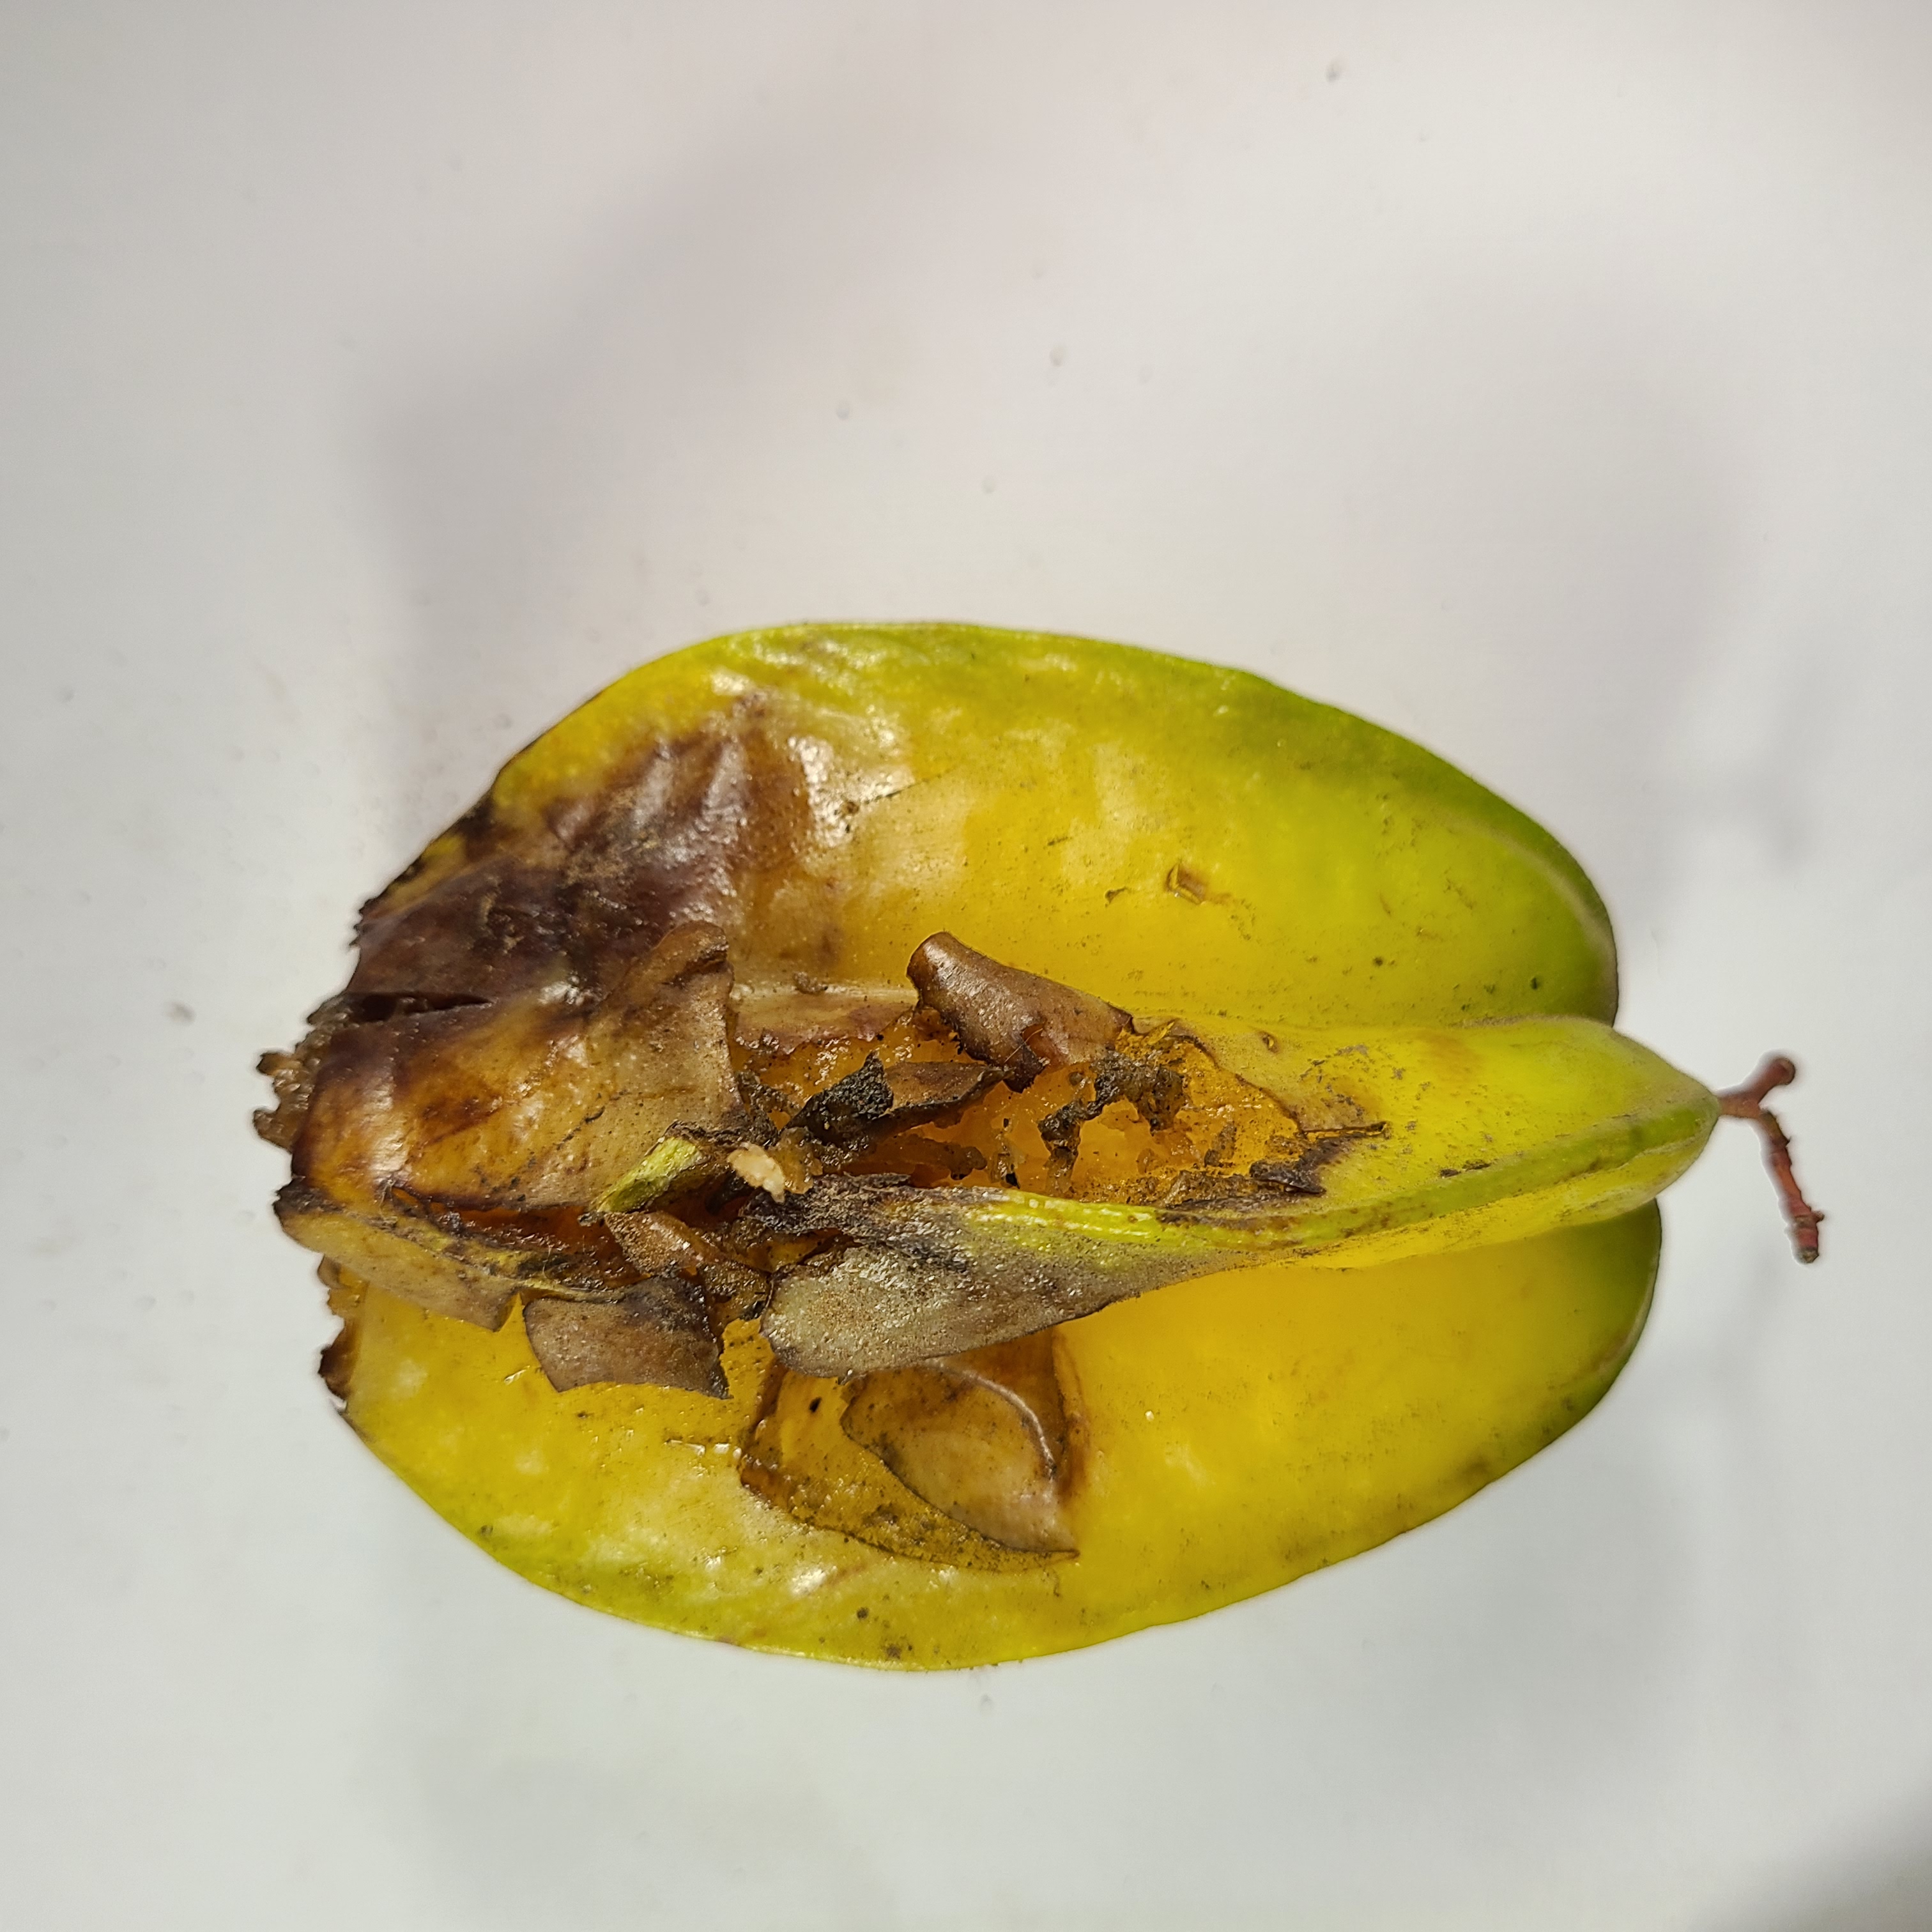
Label: Unhealthy Fruits